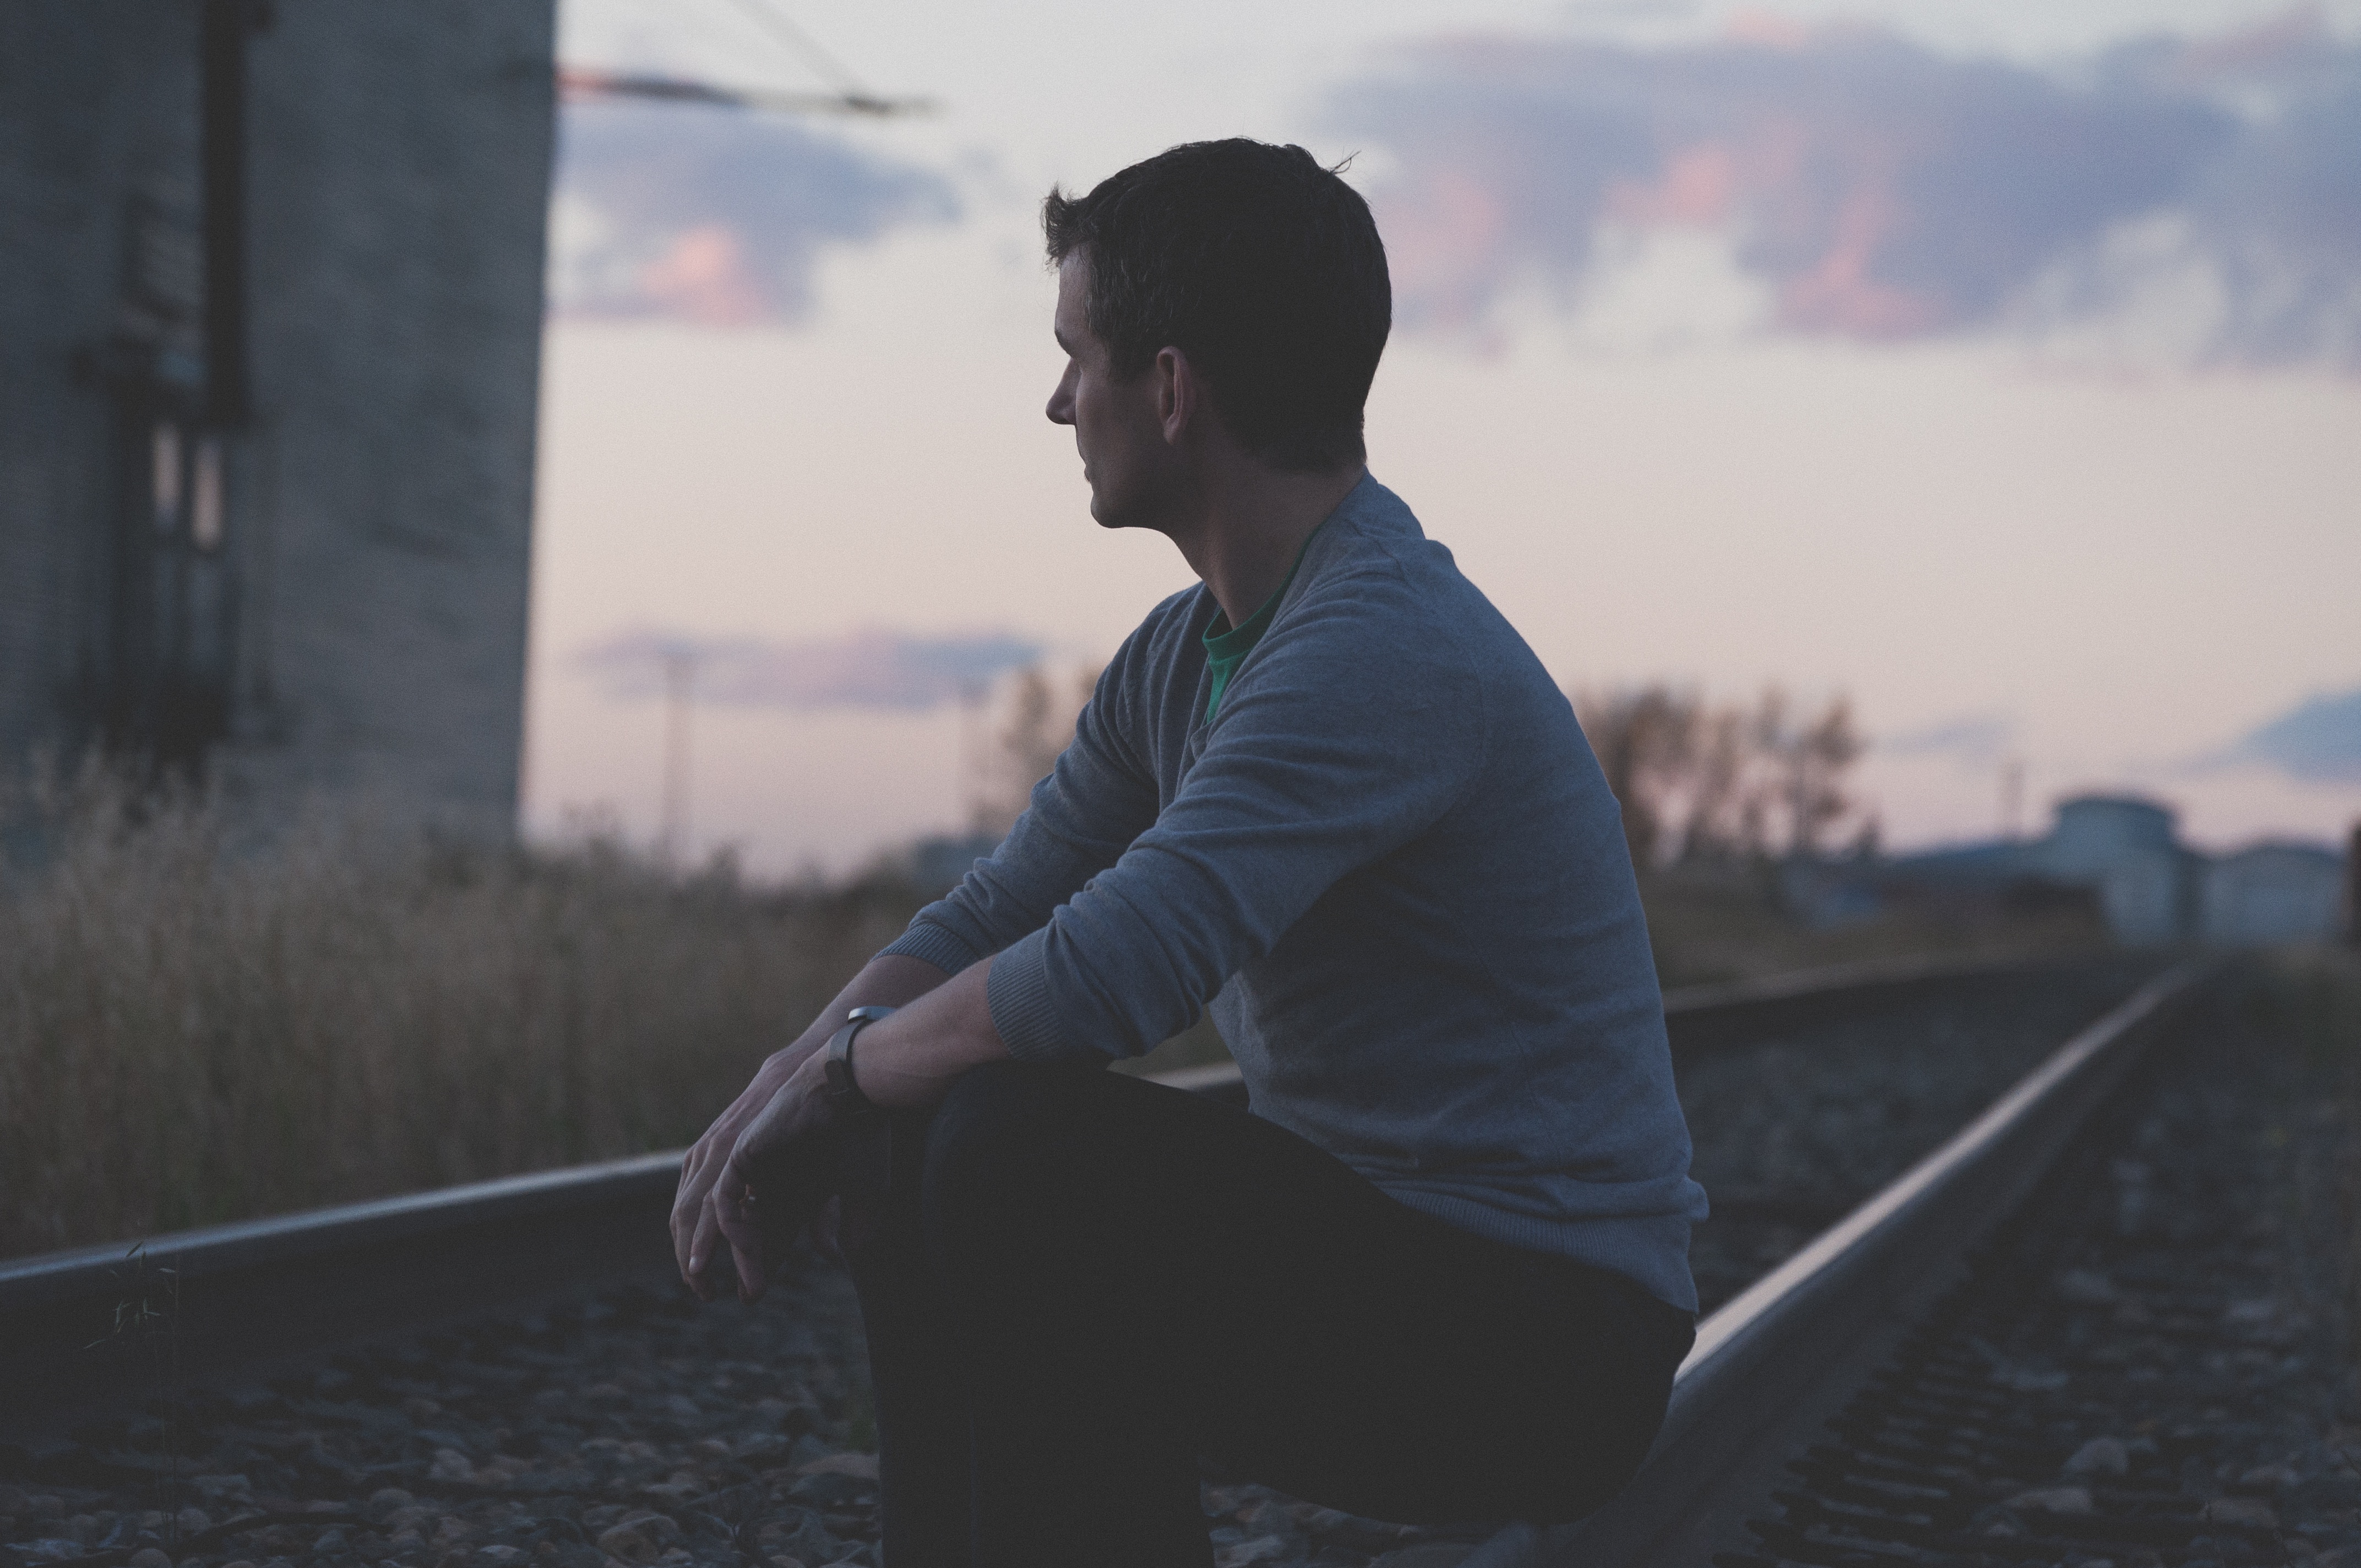
man, person, sunset, morning, alone, male, sitting, blue, season, photograph, human positions